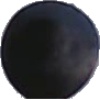
Label: Grape Blue 1